Dark Light (novel)

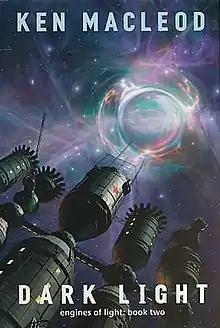
First edition (publ. Orbit Books)Cover artist: Lee Gibbons

Dark Light is a science fiction novel by Scottish writer Ken MacLeod, published in 2001.